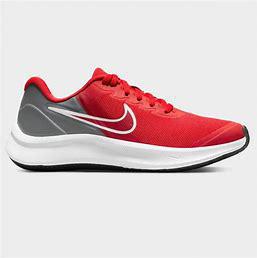
Brand: Nike
Model: Star Runner 3